Tartu Medal

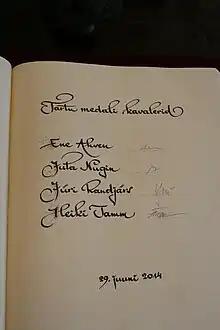
Medal's recipients in Tartu Honorary Book, 2014

Tartu Medal is an award which is given out on 29 June (Tartu City Day) by Tartu City Government. The award was established in 2002.